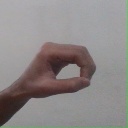
अक्षर: औ